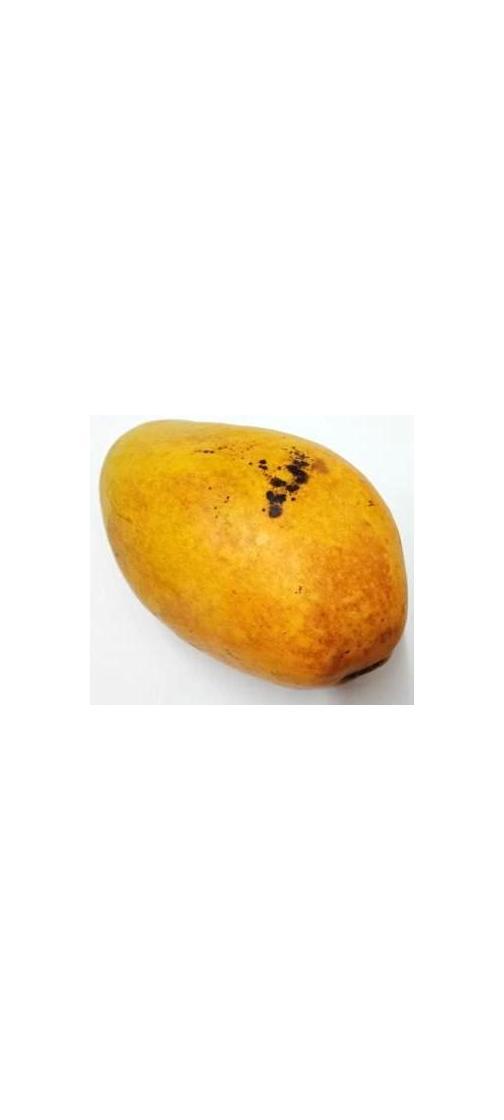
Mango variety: Bari-11